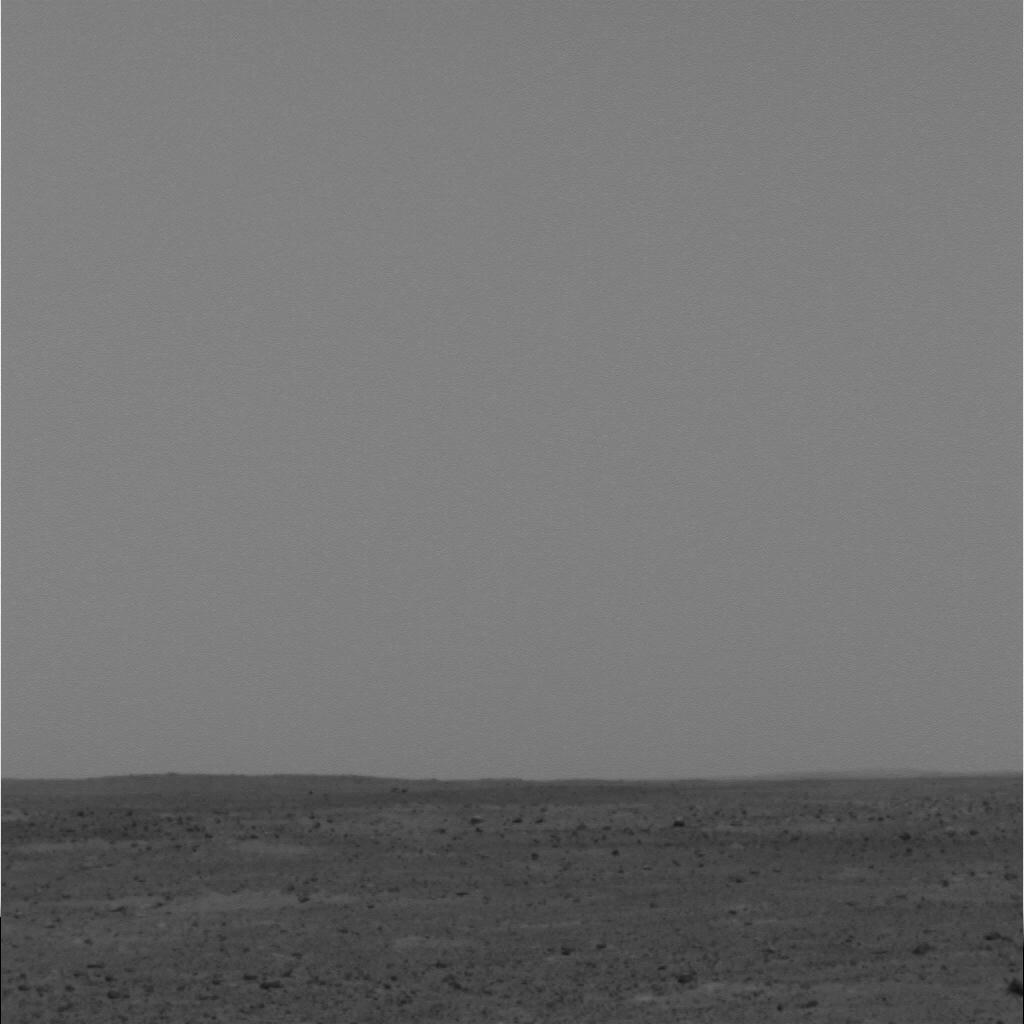
Surface features visible: Rocks (Misc), Soil, Distant Vista, Sky